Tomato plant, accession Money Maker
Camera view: vertical (180 deg); turntable rotation: 270 degrees
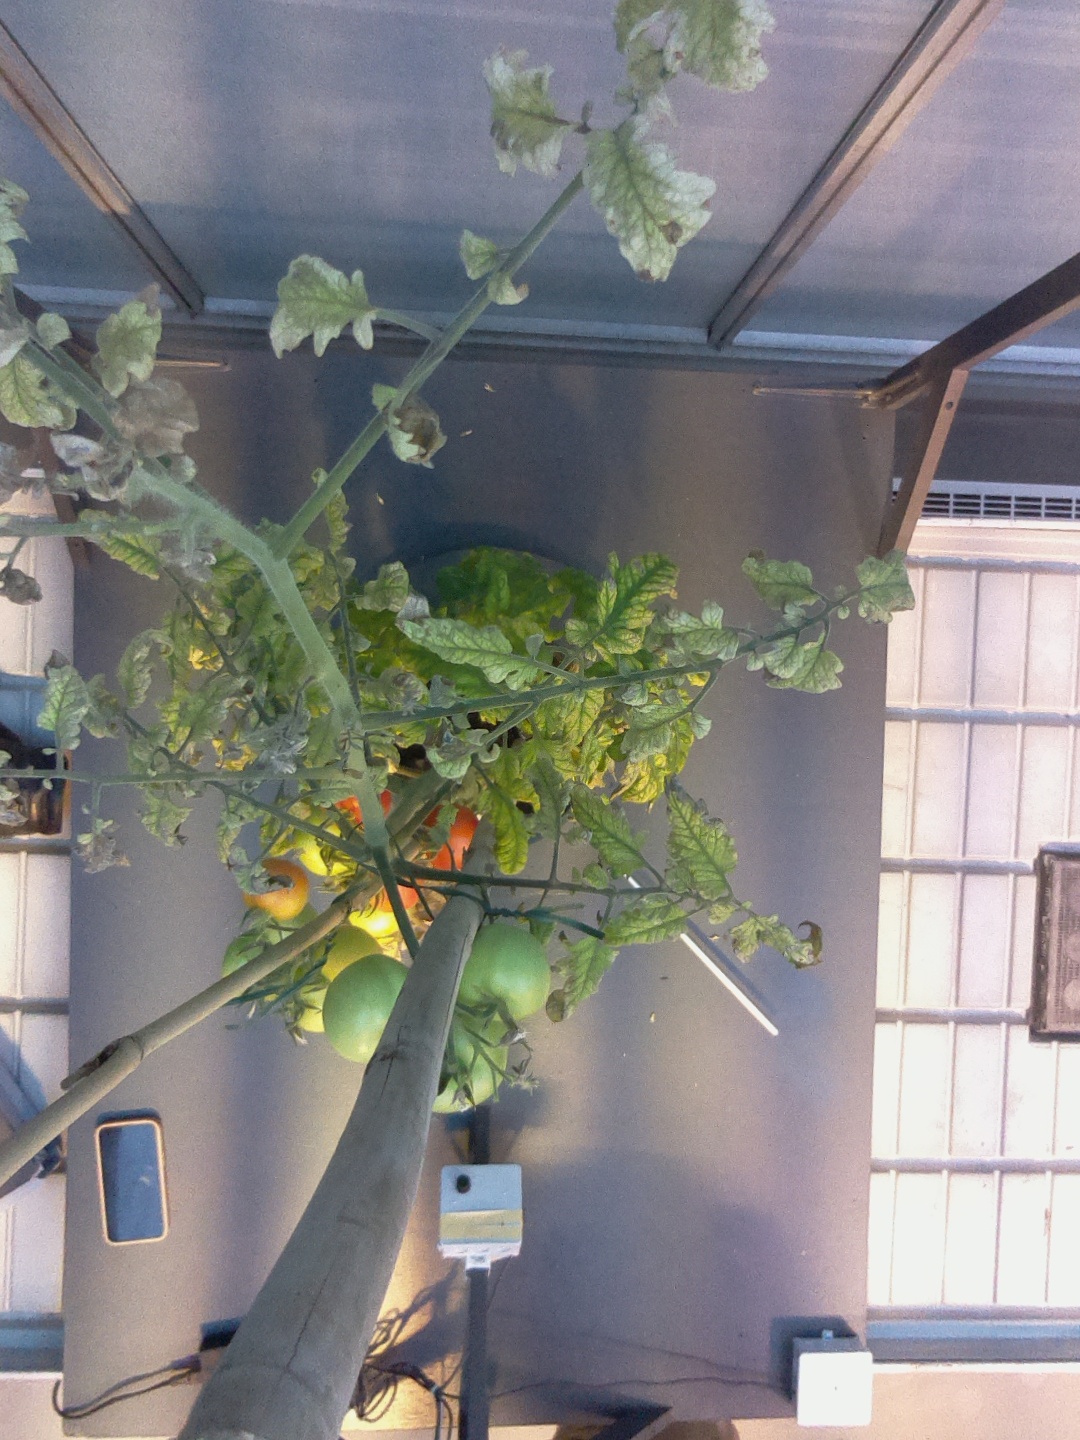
BBCH growth stage 84: 40%-50% of fruits show typical fully ripe color